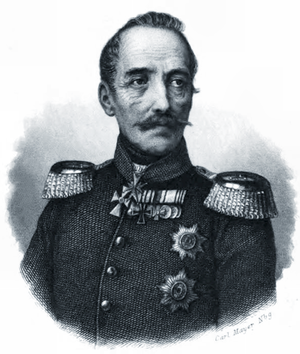
La Légion russo-allemande est une unité de volontaires allemands au service de l'Empire russe créée pendant les guerres napoléoniennes. Fondée en Russie par le prince exilé Pierre d'Oldenbourg, elle participe à la guerre de la Sixième Coalition de 1812 à 1814. Elle est rebaptisée Légion allemande, sous la tutelle de la Prusse, le 2 juin 1814, et dissoute le 18 avril 1815.